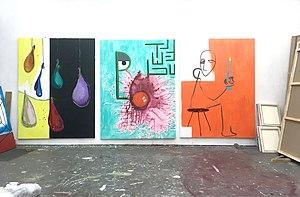
Vue d'atelier
Xavier Noiret-Thomé est un artiste peintre français, né le 2 février 1971 à Charleville-Mézières.